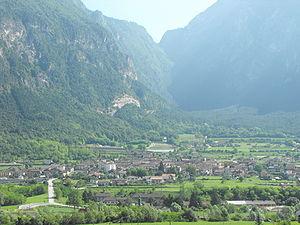
Ospedaletto est une commune italienne d'environ 800 habitants située dans la province autonome de Trente dans la région du Trentin-Haut-Adige dans le nord-est de l'Italie.